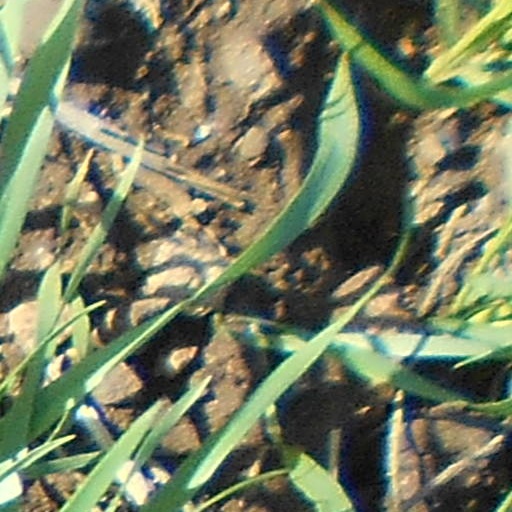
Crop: wheat